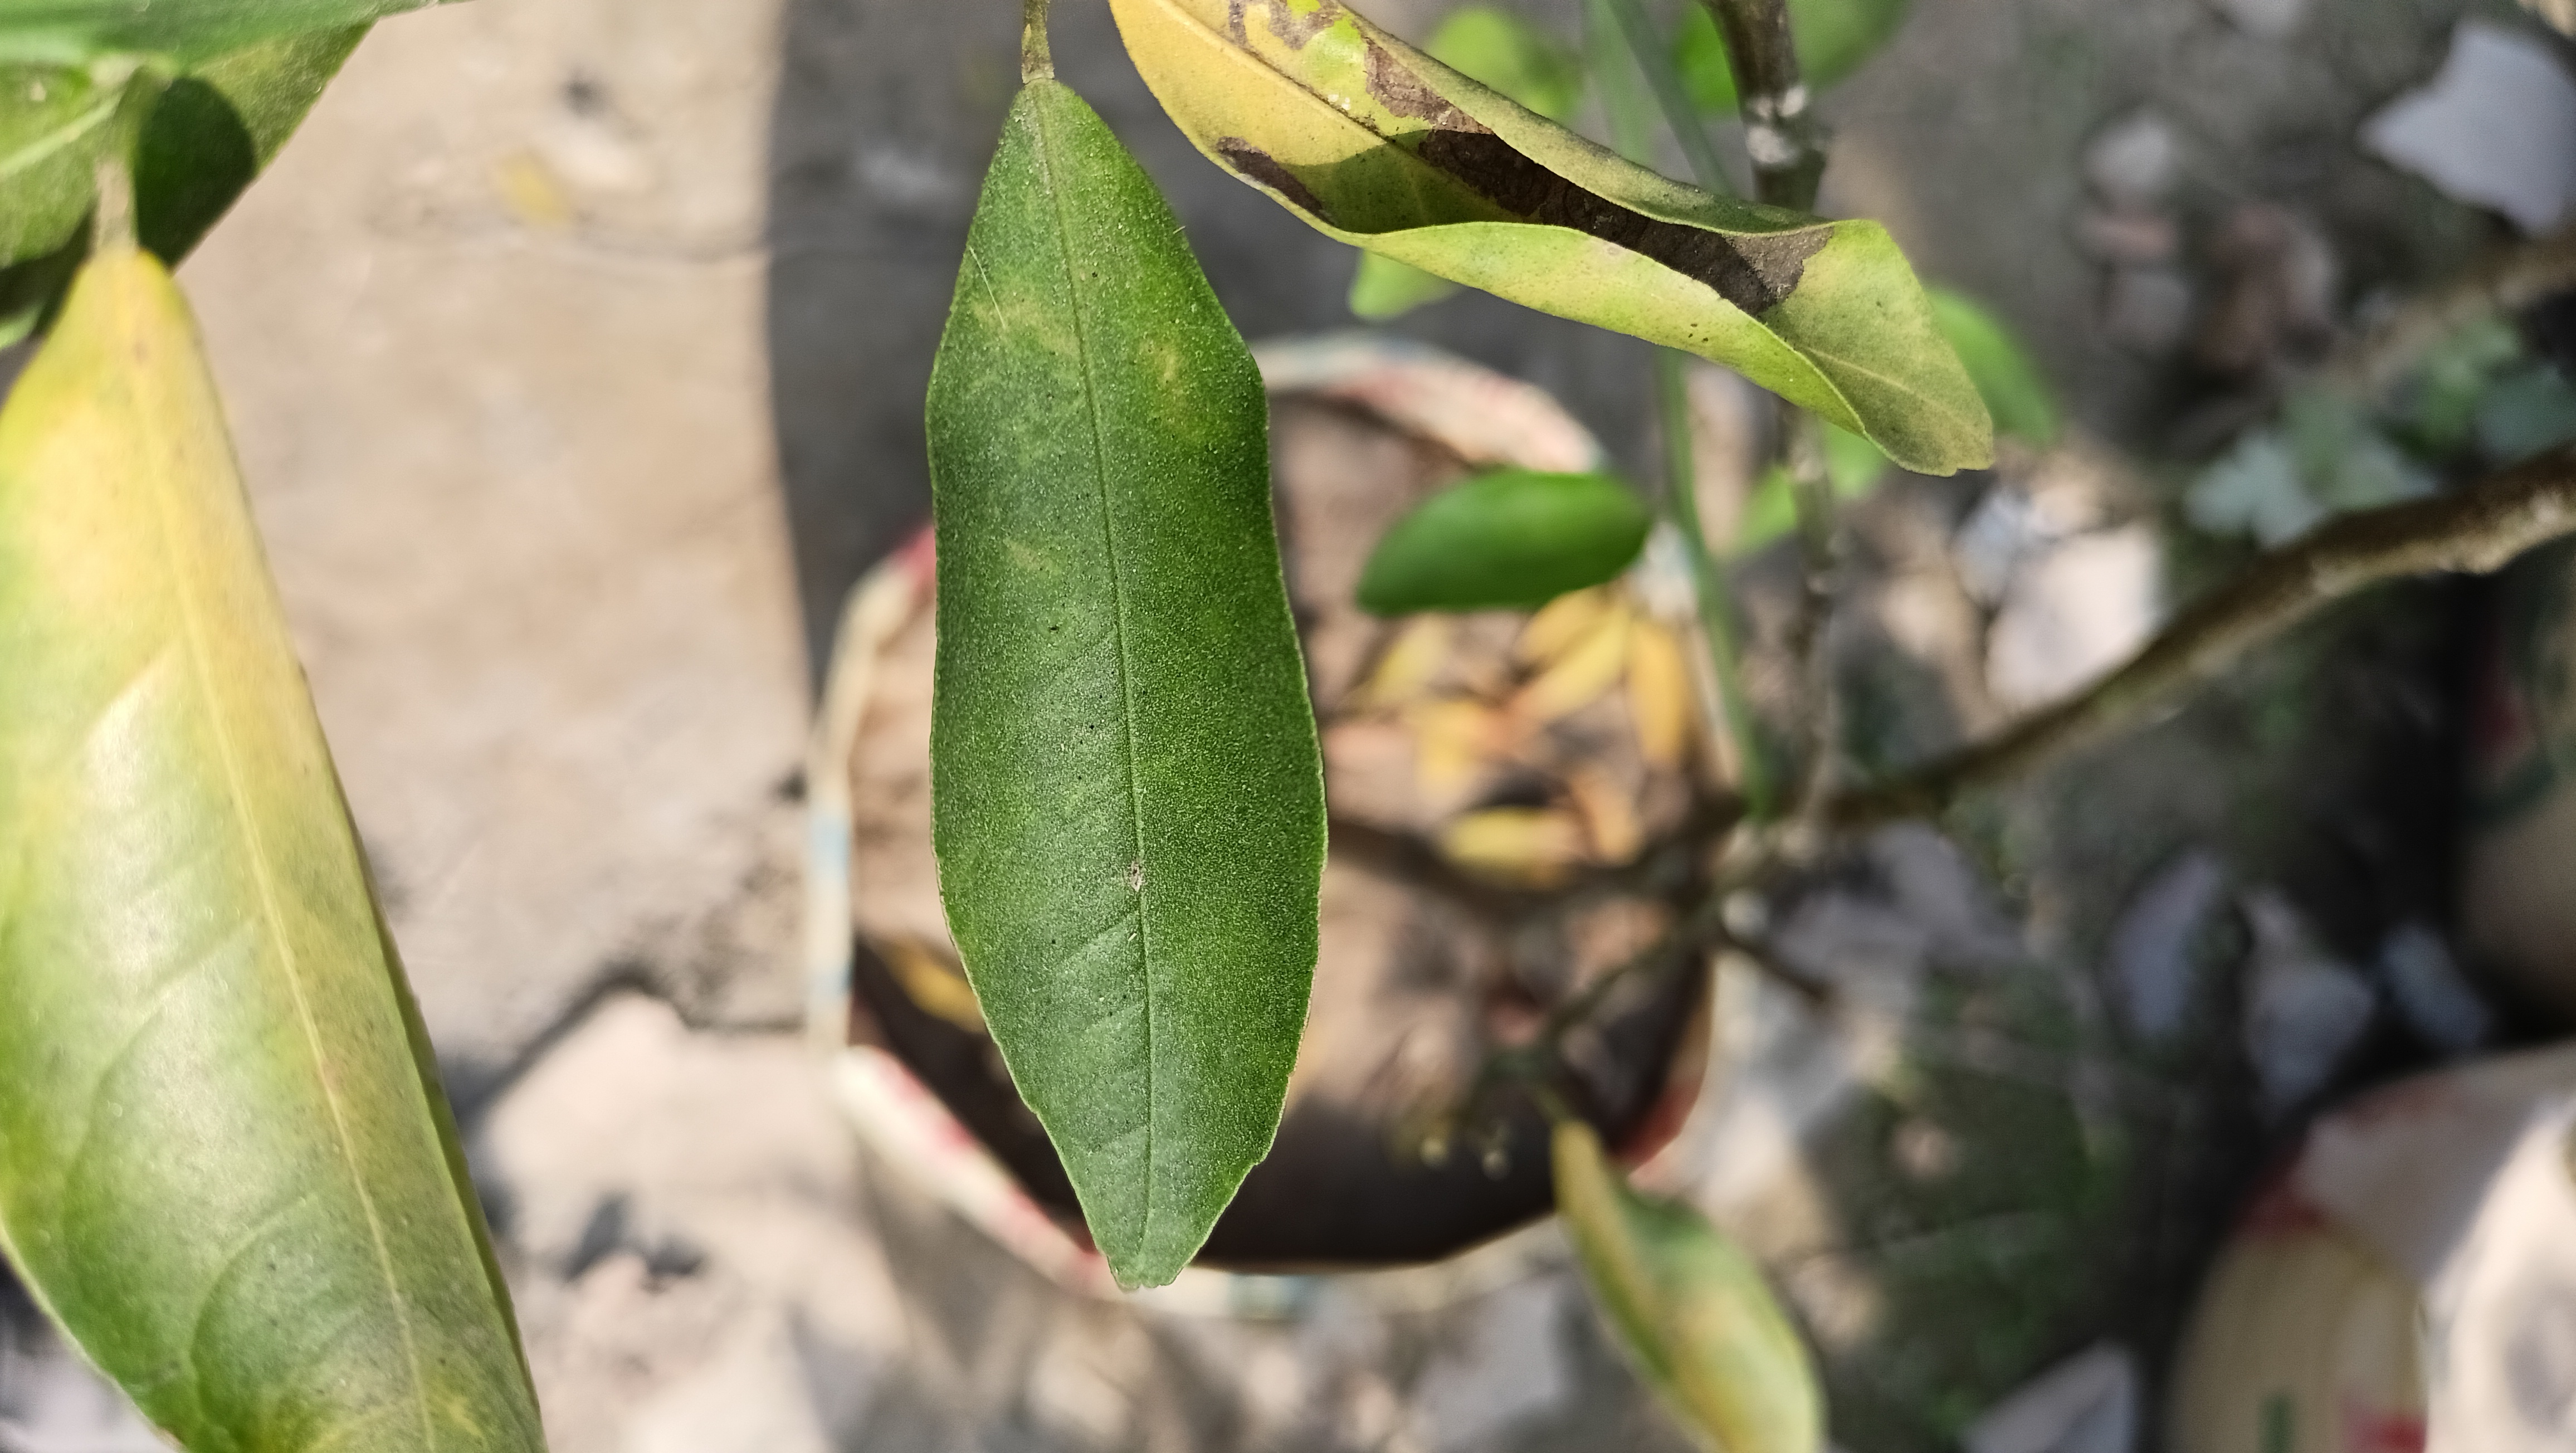
Mandarin leaf variety: Mandaring